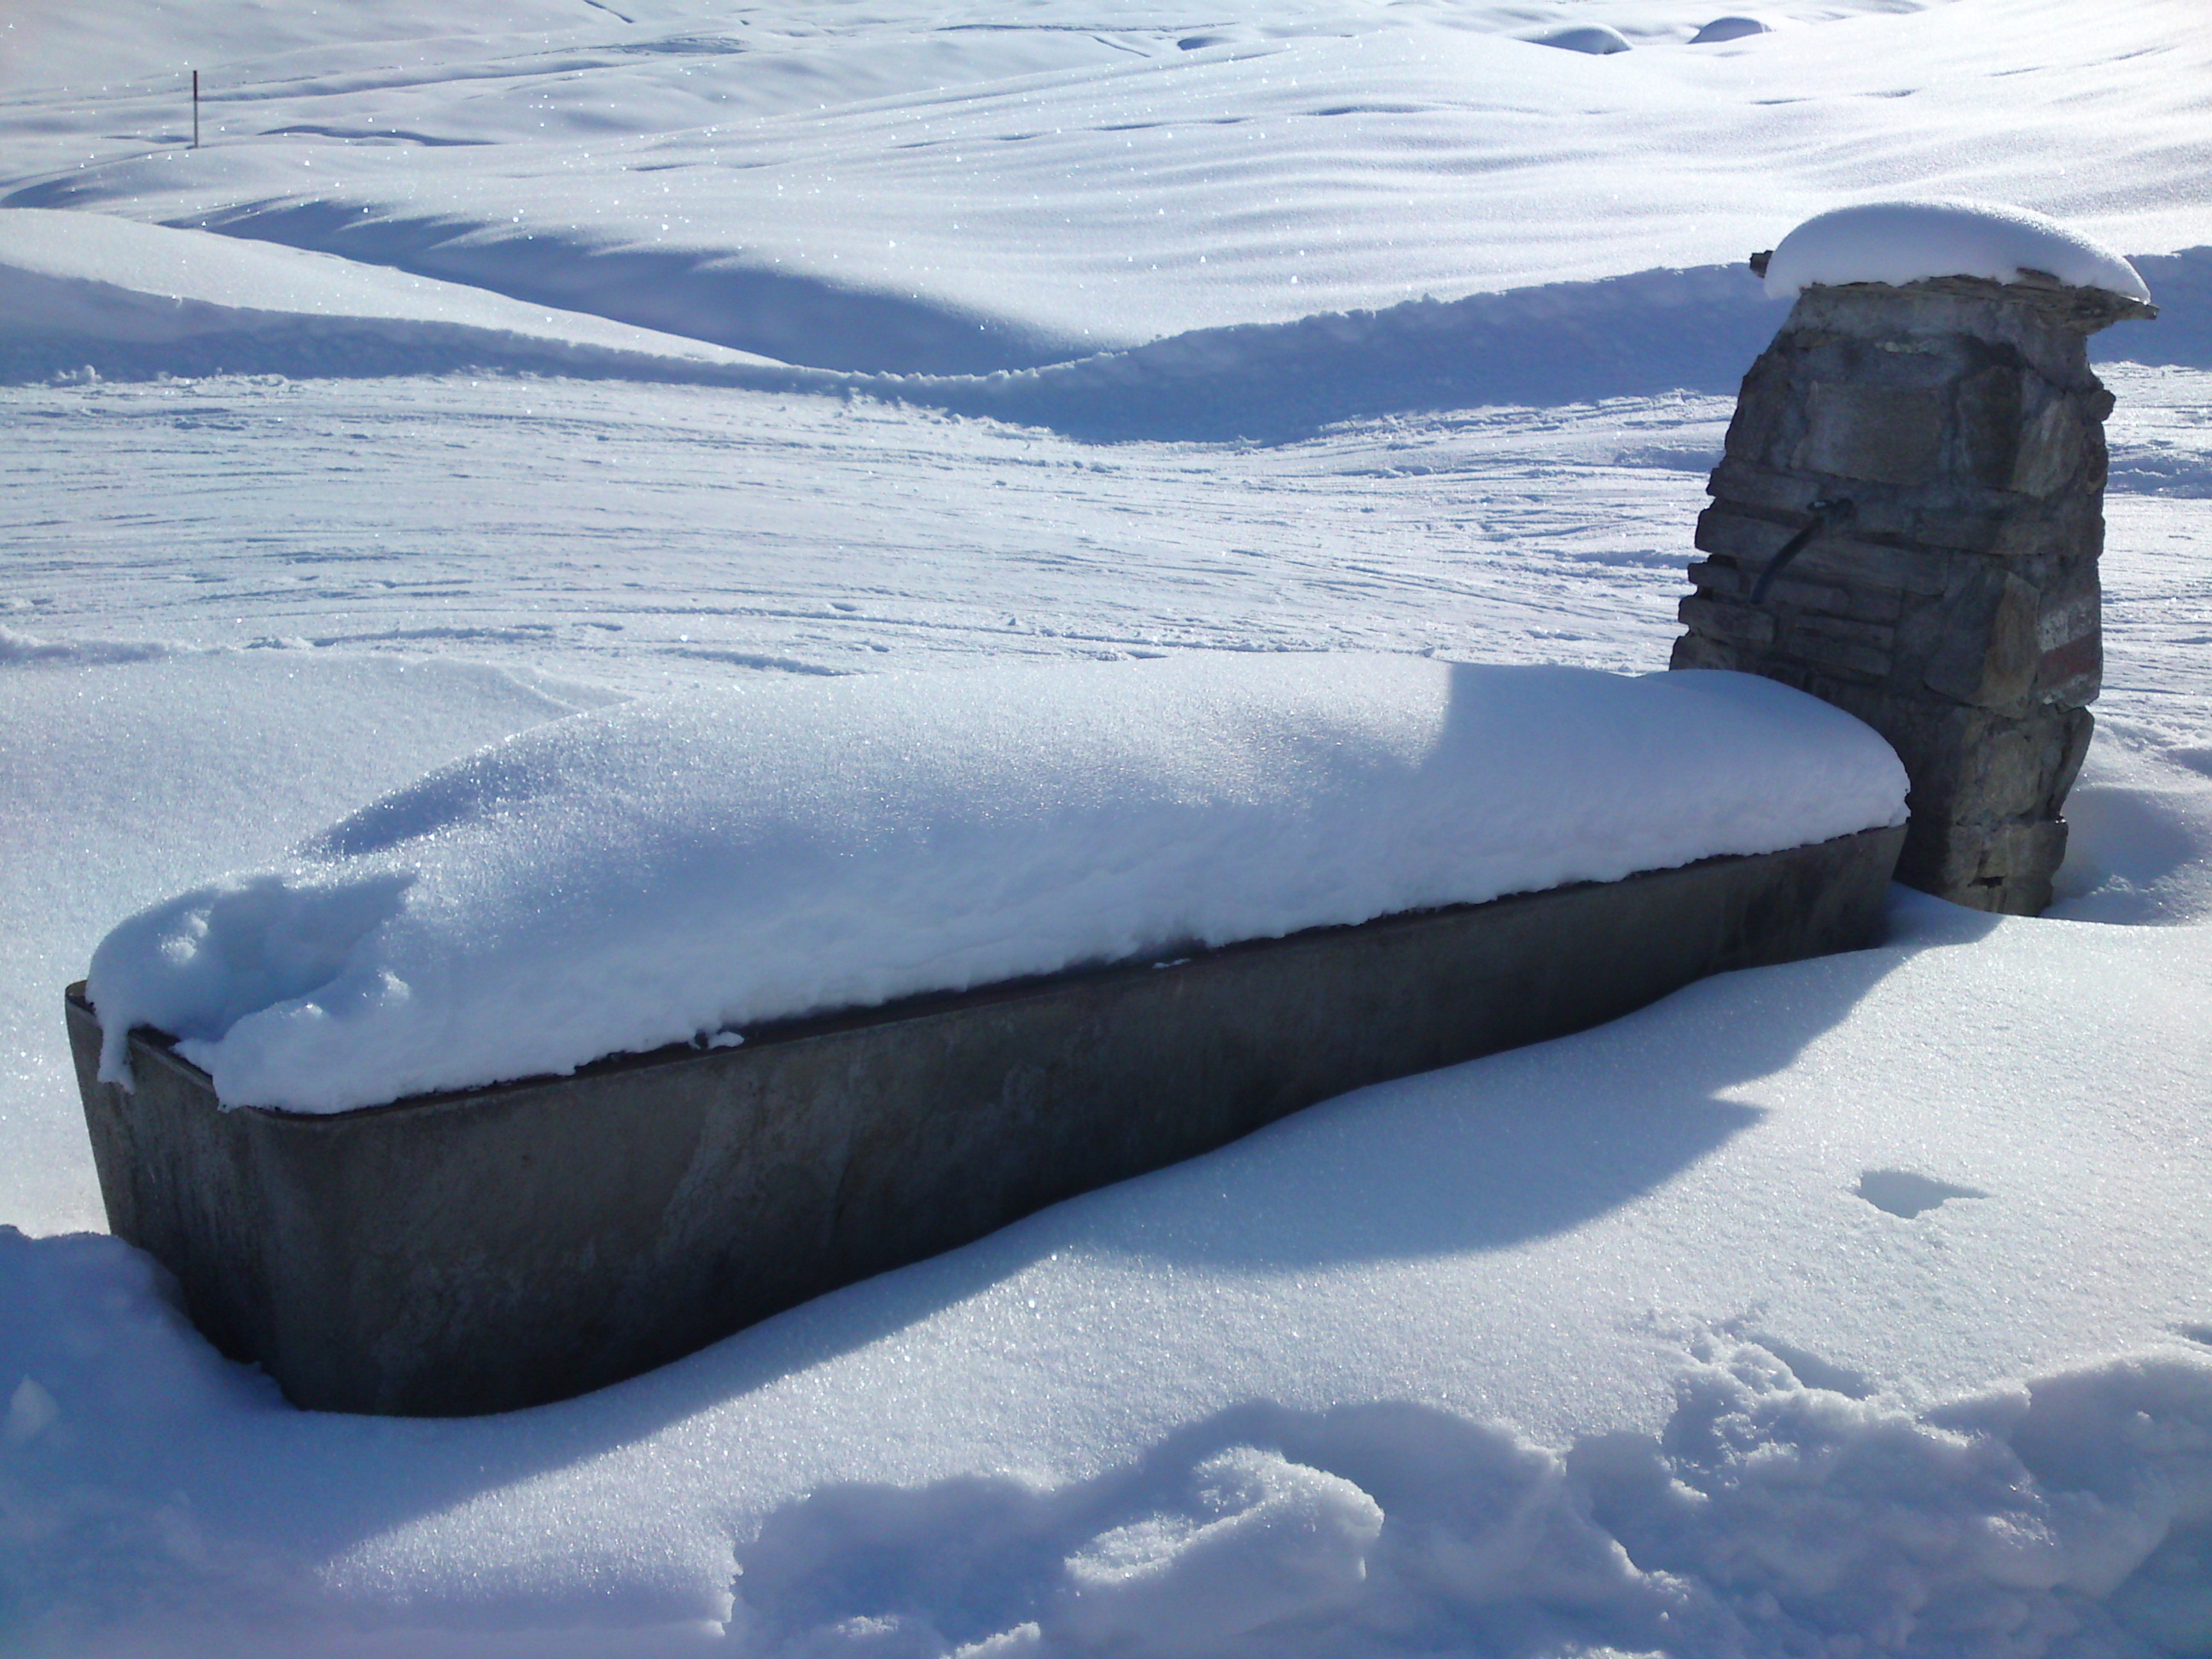
water, snow, winter, ice, weather, arctic, season, iceberg, fountain, blizzard, freezing, graub nden, arctic ocean, sea ice